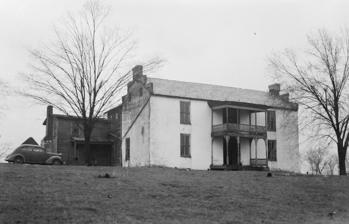
Building: Gap View Farm
Country: United States of America
Year built: 1774
Historic house in West Virginia, United States United States historic place Gap View Farm U.S. National Register of Historic Places U.S. Historic district Farmhouse in the 1930s Show map of West Virginia Show map of the United States Nearest city Charles Town, West Virginia Coordinates 39°20′37.57″N 77°50′55.00″W / 39.3437694°N 77.8486111°W / 39.3437694; -77.8486111 Built 1774 Architect Walter Baker Architectural style Georgian, Colonial Revival NRHP reference No. 96001574 Added to NRHP January 9, 1997 Gap View Farm , near Charles Town, West Virginia , is a historic farm complex built in 1774.  The farm was placed on the National Register of Historic Places on January 9, 1997. Origin of name The property gets its name from its view of the gap in the Blue Ridge made by the Potomac River at Harpers Ferry . History Walter Baker came to then, Berkeley County , Virginia , in 1770 and began clearing the property. A small limestone house was built by Baker in 1750, on property that was granted to Henry Lloyd by Thomas Fairfax, 6th Lord Fairfax of Cameron . The main house of the farm was built by Baker in 1774. At Baker's death in 1820, the property was sold by Baker's widow, Jacobina, to James L. Ranson. When Ranson fell on hard times, he sold it to Parker Strode in 1868. In 1871, the property was acquired by Charles Aglionby, who owned the adjoining Mount Pleasant estate and a portion of Media Farm . Over time the house was expanded in four phases.  In 1937, the farm was again sold to a family by the name of Barlett. In 1954, the farm was purchased by World War I veteran Frank Buckles and his wife Audrey (who died in 1999). Their daughter Susannah was born there in 1955, and she returned to live there after her mother's death. Buckles would ultimately become the last American survivor of World War I , and lived there until his death on February 27, 2011, aged 110. On January 9, 1997, the farm and property were placed on the National Register of Historic Places . Description Gap view is a two-story three-bay brick house, with prominent stepped parapets at the gable ends. As originally built, it was arranged with a side hall plan, that was later changed to a center hall arrangement. Conservation Susannah Mayo Buckles, daughter of Frank Buckles , runs the day-to-day operations of the farm and has made the farm more eco-friendly.  In May 2008, volunteers planted over 1,000 trees and shrubs on the farm. Many local agencies have worked to plant trees and shrubs, as well as wetland species of trees and shrubs, along the property's stream and wetland areas. Ms. Buckles also installed 15,000 feet of fencing as part land retirement program called the Conservation Reserve Enhancement Program. The fencing separated the farm's conservation areas from the farm's other residents, 130 head of cattle. In July 2009, it was announced that the farm was in the running for the West Virginia Conservation Farmer of the Year, though it is unclear if the farm won. The farm had won Jefferson County Conservation Farmer of the Year in 2009. References